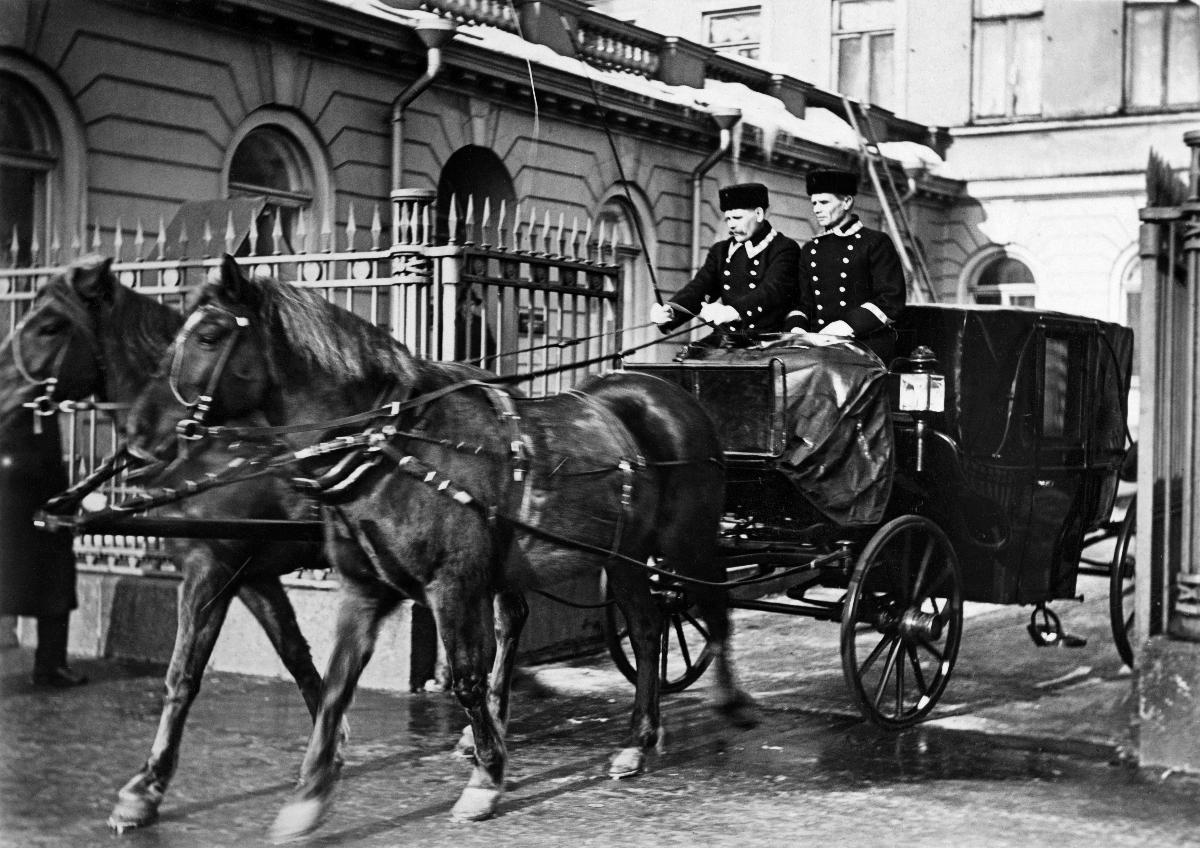
Venäjän edustajisto Suomessa
The delegates of Russia in Finland
sisällön kuvaus: Venäjän lähetystö Suomessa vuonna 1921. Neuvosto-Venäjän edustajat lähtevät Linnasta palvelijoiden ohjastamissa kärryissä. content description: The delegates of Russia in Finland 1921. The delegate members of Soviet-Russia leave the Presidential Palace in a horse-drawn carriage reined by two servants.
Vuosi: 1921
Paikka: Suomi, Uusimaa, Helsinki; Suomi
Aiheet: politiikka; ulkopolitiikka; Venäjä; lähetystöt; vierailut; bolševikit; politics; foreign policy; Russia; embassies; visits; foreign affairs; diplomacy; Russian delegates; Bolsheviks; politik; utrikespolitik; Ryssland; beskickningar; besök